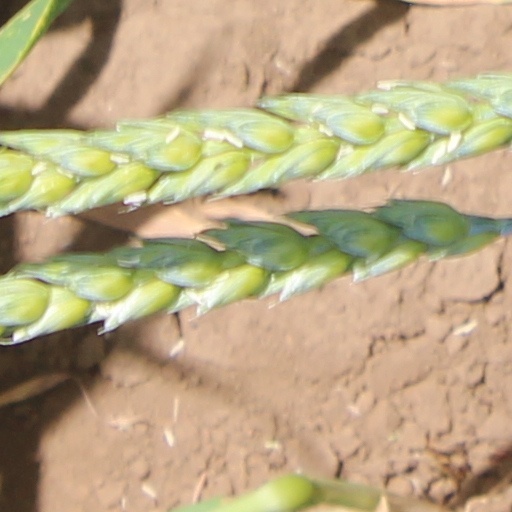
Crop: wheat